Pedinogyra rotabilis

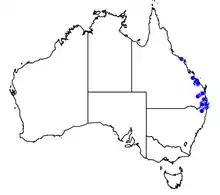
Distribution map of "Pedinogyra rotabilis"

This species is endemic to Australia.